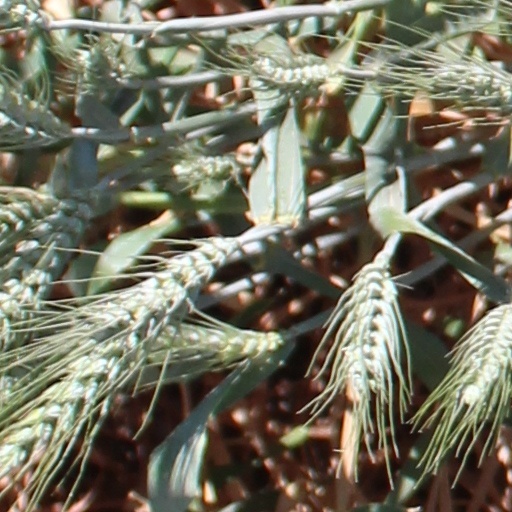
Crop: wheat